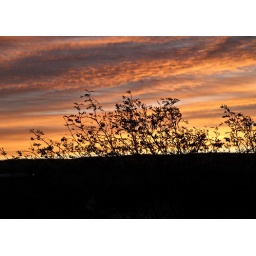
Sometimes a bright yellow sky will get you to run outside in your pyjamas.